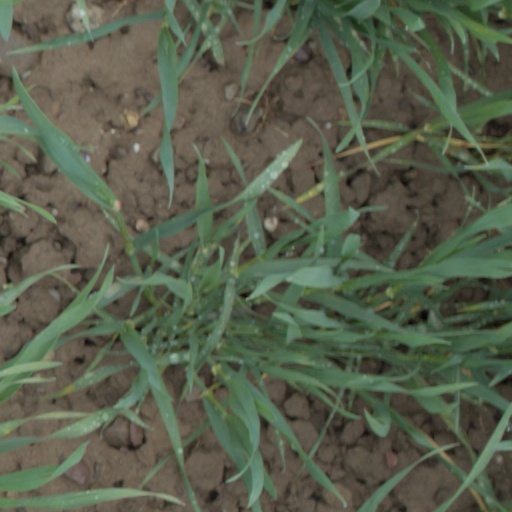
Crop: wheat